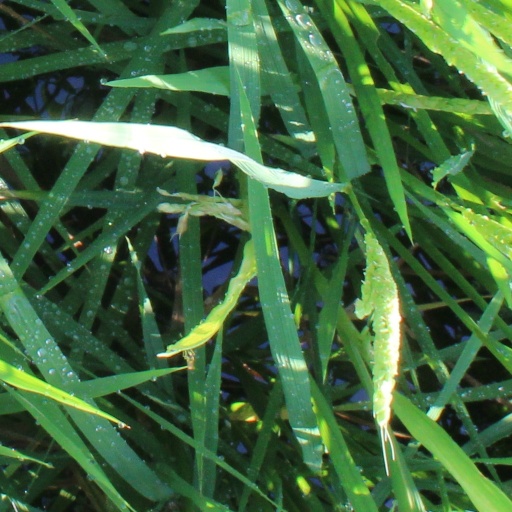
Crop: rice